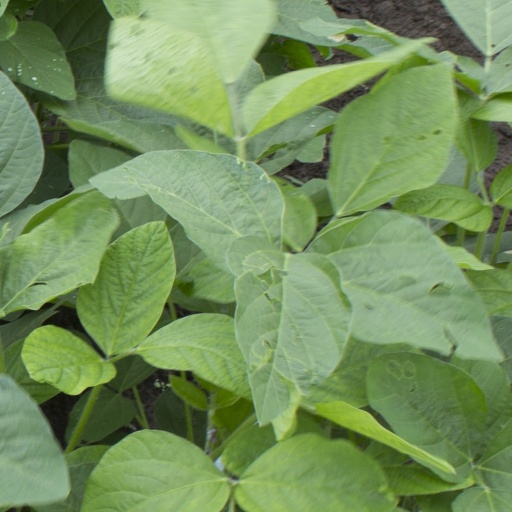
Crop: soybean